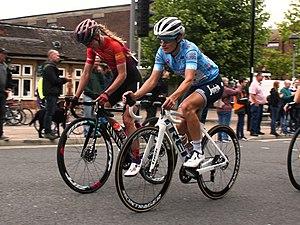
La saison 2019 de l'équipe cycliste féminine Trek-Segafredo est la première de la formation. Son recrutement est très ambitieux avec notamment la puncheuse britannique Lizzie Deignan, la spécialiste du contre-la-montre néerlandaise Ellen van Dijk et la grimpeuse italienne Elisa Longo Borghini.
Elizabeth Mary "Lizzie" Deignan, née Elizabeth Armitstead le 18 décembre 1988 à Beverley, est une coureuse cycliste britannique, membre de l'équipe Trek-Segafredo. Au début de sa carrière, elle pratique essentiellement des épreuves sur piste. Elle remporte un total de cinq médailles aux championnats du monde sur piste en 2009 et 2010, avant de choisir de se concentrer sur les courses sur route. Aux Jeux olympiques de 2012, elle remporte la médaille d'argent lors de la course en ligne et termine dixième du contre-la-montre. Elle devient championne du monde sur route en 2015 et remporte la Coupe du monde sur route en 2014 et 2015.